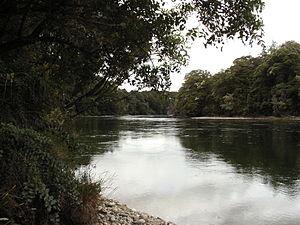
L’Anduin, ou Grande Rivière des Terres Sauvages est un fleuve de fiction de la Terre du Milieu, dans le légendaire de l'écrivain britannique de J. R. R. Tolkien, cité dans ses romans Le Hobbit et Le Seigneur des anneaux. Dans La Communauté de l'anneau, premier tome du Seigneur des anneaux, le voyage de la Compagnie de l'Anneau s'effectue en partie sur ce fleuve, de la Lothlórien aux chutes du Rauros.
Waiau est le nom de trois cours d'eau de la Nouvelle-Zélande. Le plus austral et plus long de ceux-ci est celui situé au sud de la région de Southland, dans l'île du Sud.